Suzan Lamens

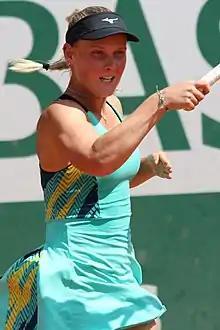
Lamens at the 2022 French Open

Suzan Lamens (born 5 July 1999) is a Dutch professional tennis player. Lamens has a best singles ranking of No. 61 by the WTA, achieved on 14 July 2025. She also has a career-high doubles ranking of No. 183, attained on 22 May 2023. Lamens is the current No. 1 Dutch singles player.